Dairy

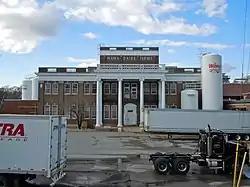
Wawa Dairy Farms in Pennsylvania

Historically, the milking and the processing took place close together in space and time: on a dairy farm. People milked the animals by hand; on farms where only small numbers are kept, hand-milking may still be practised. Hand-milking is accomplished by grasping the teats (often pronounced "tit" or "tits") in the hand and expressing milk either by squeezing the fingers progressively, from the udder end to the tip, or by squeezing the teat between thumb and index finger, then moving the hand downward from udder towards the end of the teat. The action of the hand or fingers is designed to close off the milk duct at the udder (upper) end and, by the movement of the fingers, close the duct progressively to the tip to express the trapped milk. Each half or quarter of the udder is emptied one milk-duct capacity at a time.